British employment equality law

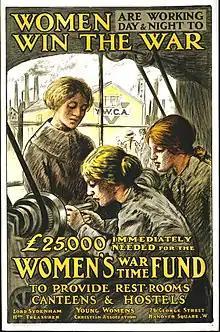
World War 2 poster

The Representation of the People Act 1918 gave the universal franchise to men, and knocked away the last barriers of wealth discrimination for the vote. But for women, only those over 30 were enfranchised, and the judiciary remained as conservative as ever. In "Roberts v Hopwood" (1925) a metropolitan borough council had decided to pay its workers a minimum of £4 a week, whether they were men or women and regardless of the job they did. The House of Lords approved the district auditor's surcharge for being overly gratuitous, given the fall in the cost of living. Lord Atkinson said